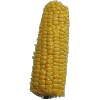
Label: Corn 1